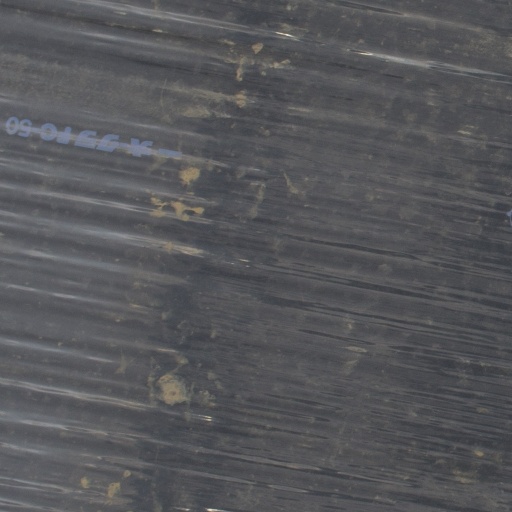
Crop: Jerusalem artichoke